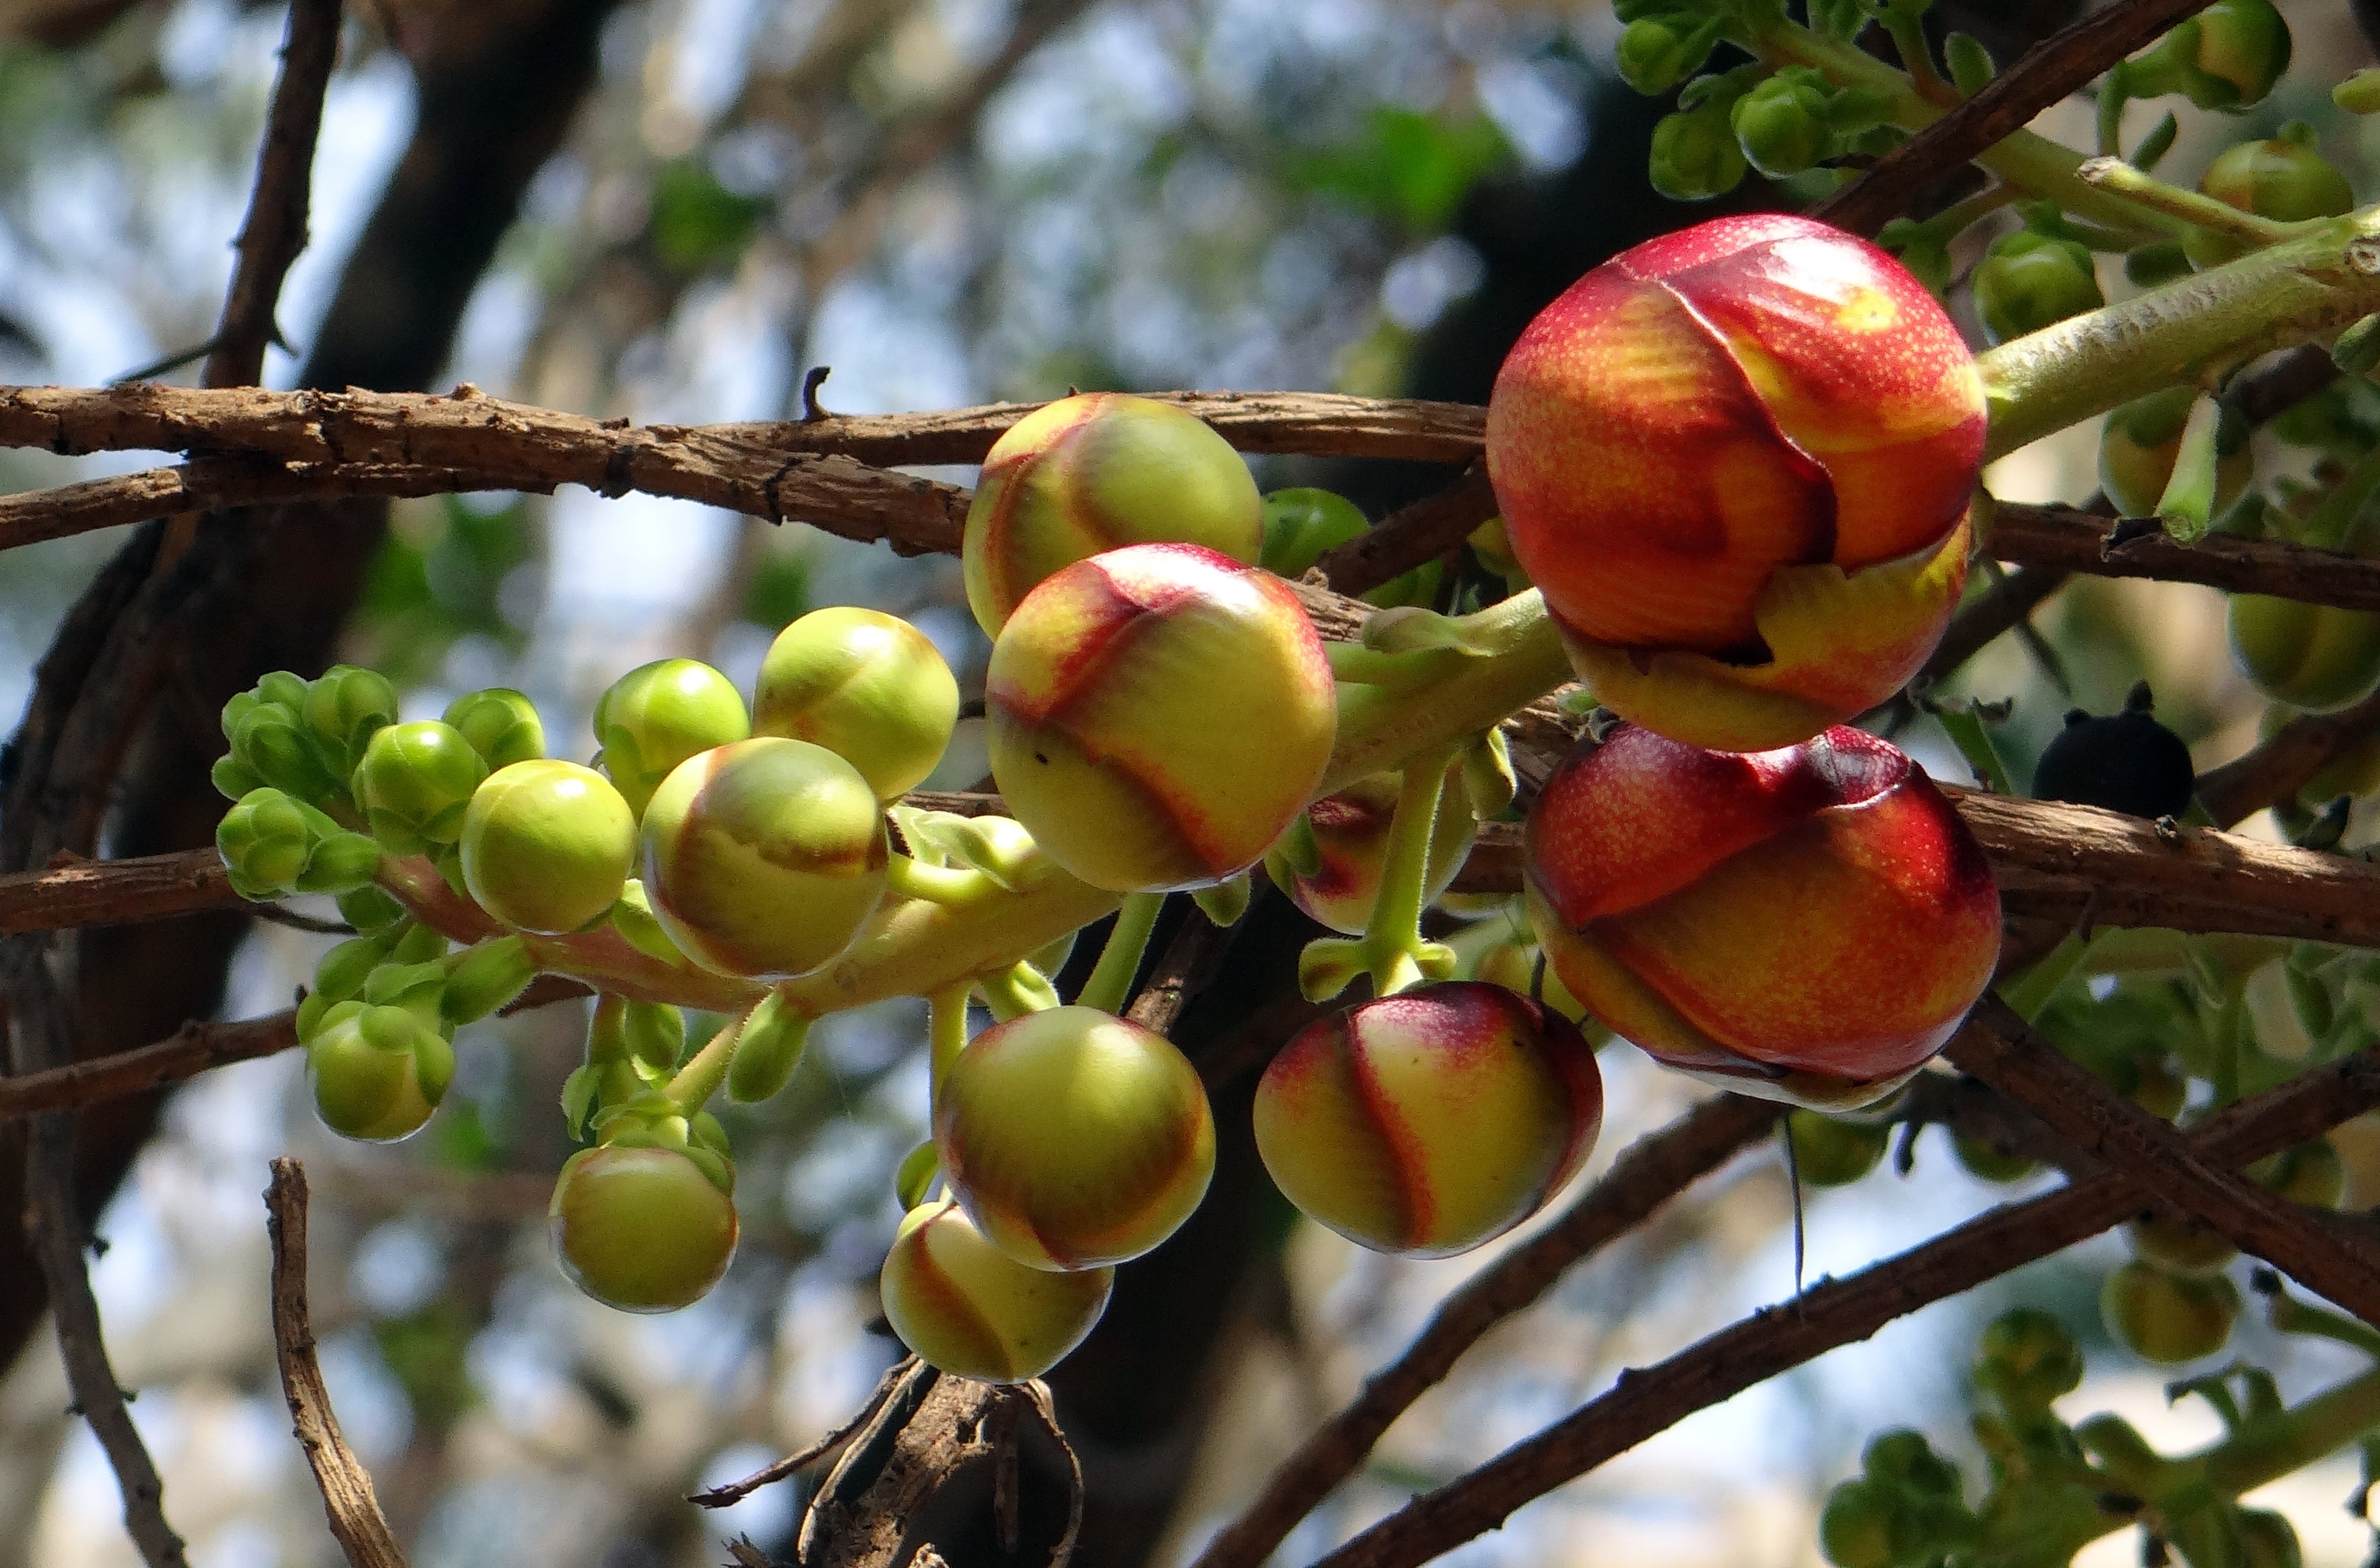
tree, branch, plant, fruit, flower, food, produce, evergreen, flora, india, bud, flowering plant, rose family, couroupita guianensis, cannonball tree, land plant, common persimmon